Chaowa Pawa (2009 film)

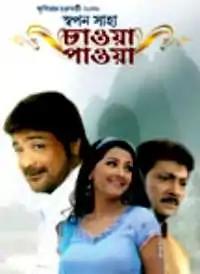
Poster of "Chaowa Pawa"

Chaowa Pawa is a 2009 Bengali romantic thriller film directed by Swapan Saha. The film stars Prosenjit, Rachna Banerjee, Swarna Kamal Dutta, Santana Bose, Bodhisattwa Majumdar, Abhishek Chatterjee, Ramen Roy Chowdhury, and Locket Chatterjee. This film is similar to "Yaarana" and "Dostana"s male-bonding theme and the Rani-Preity-Salman-starrer "Har Dil Jo Pyar Karega", where one of the girls wakes up from a coma to find how things have changed, and the super-hit film "Dhadkan".